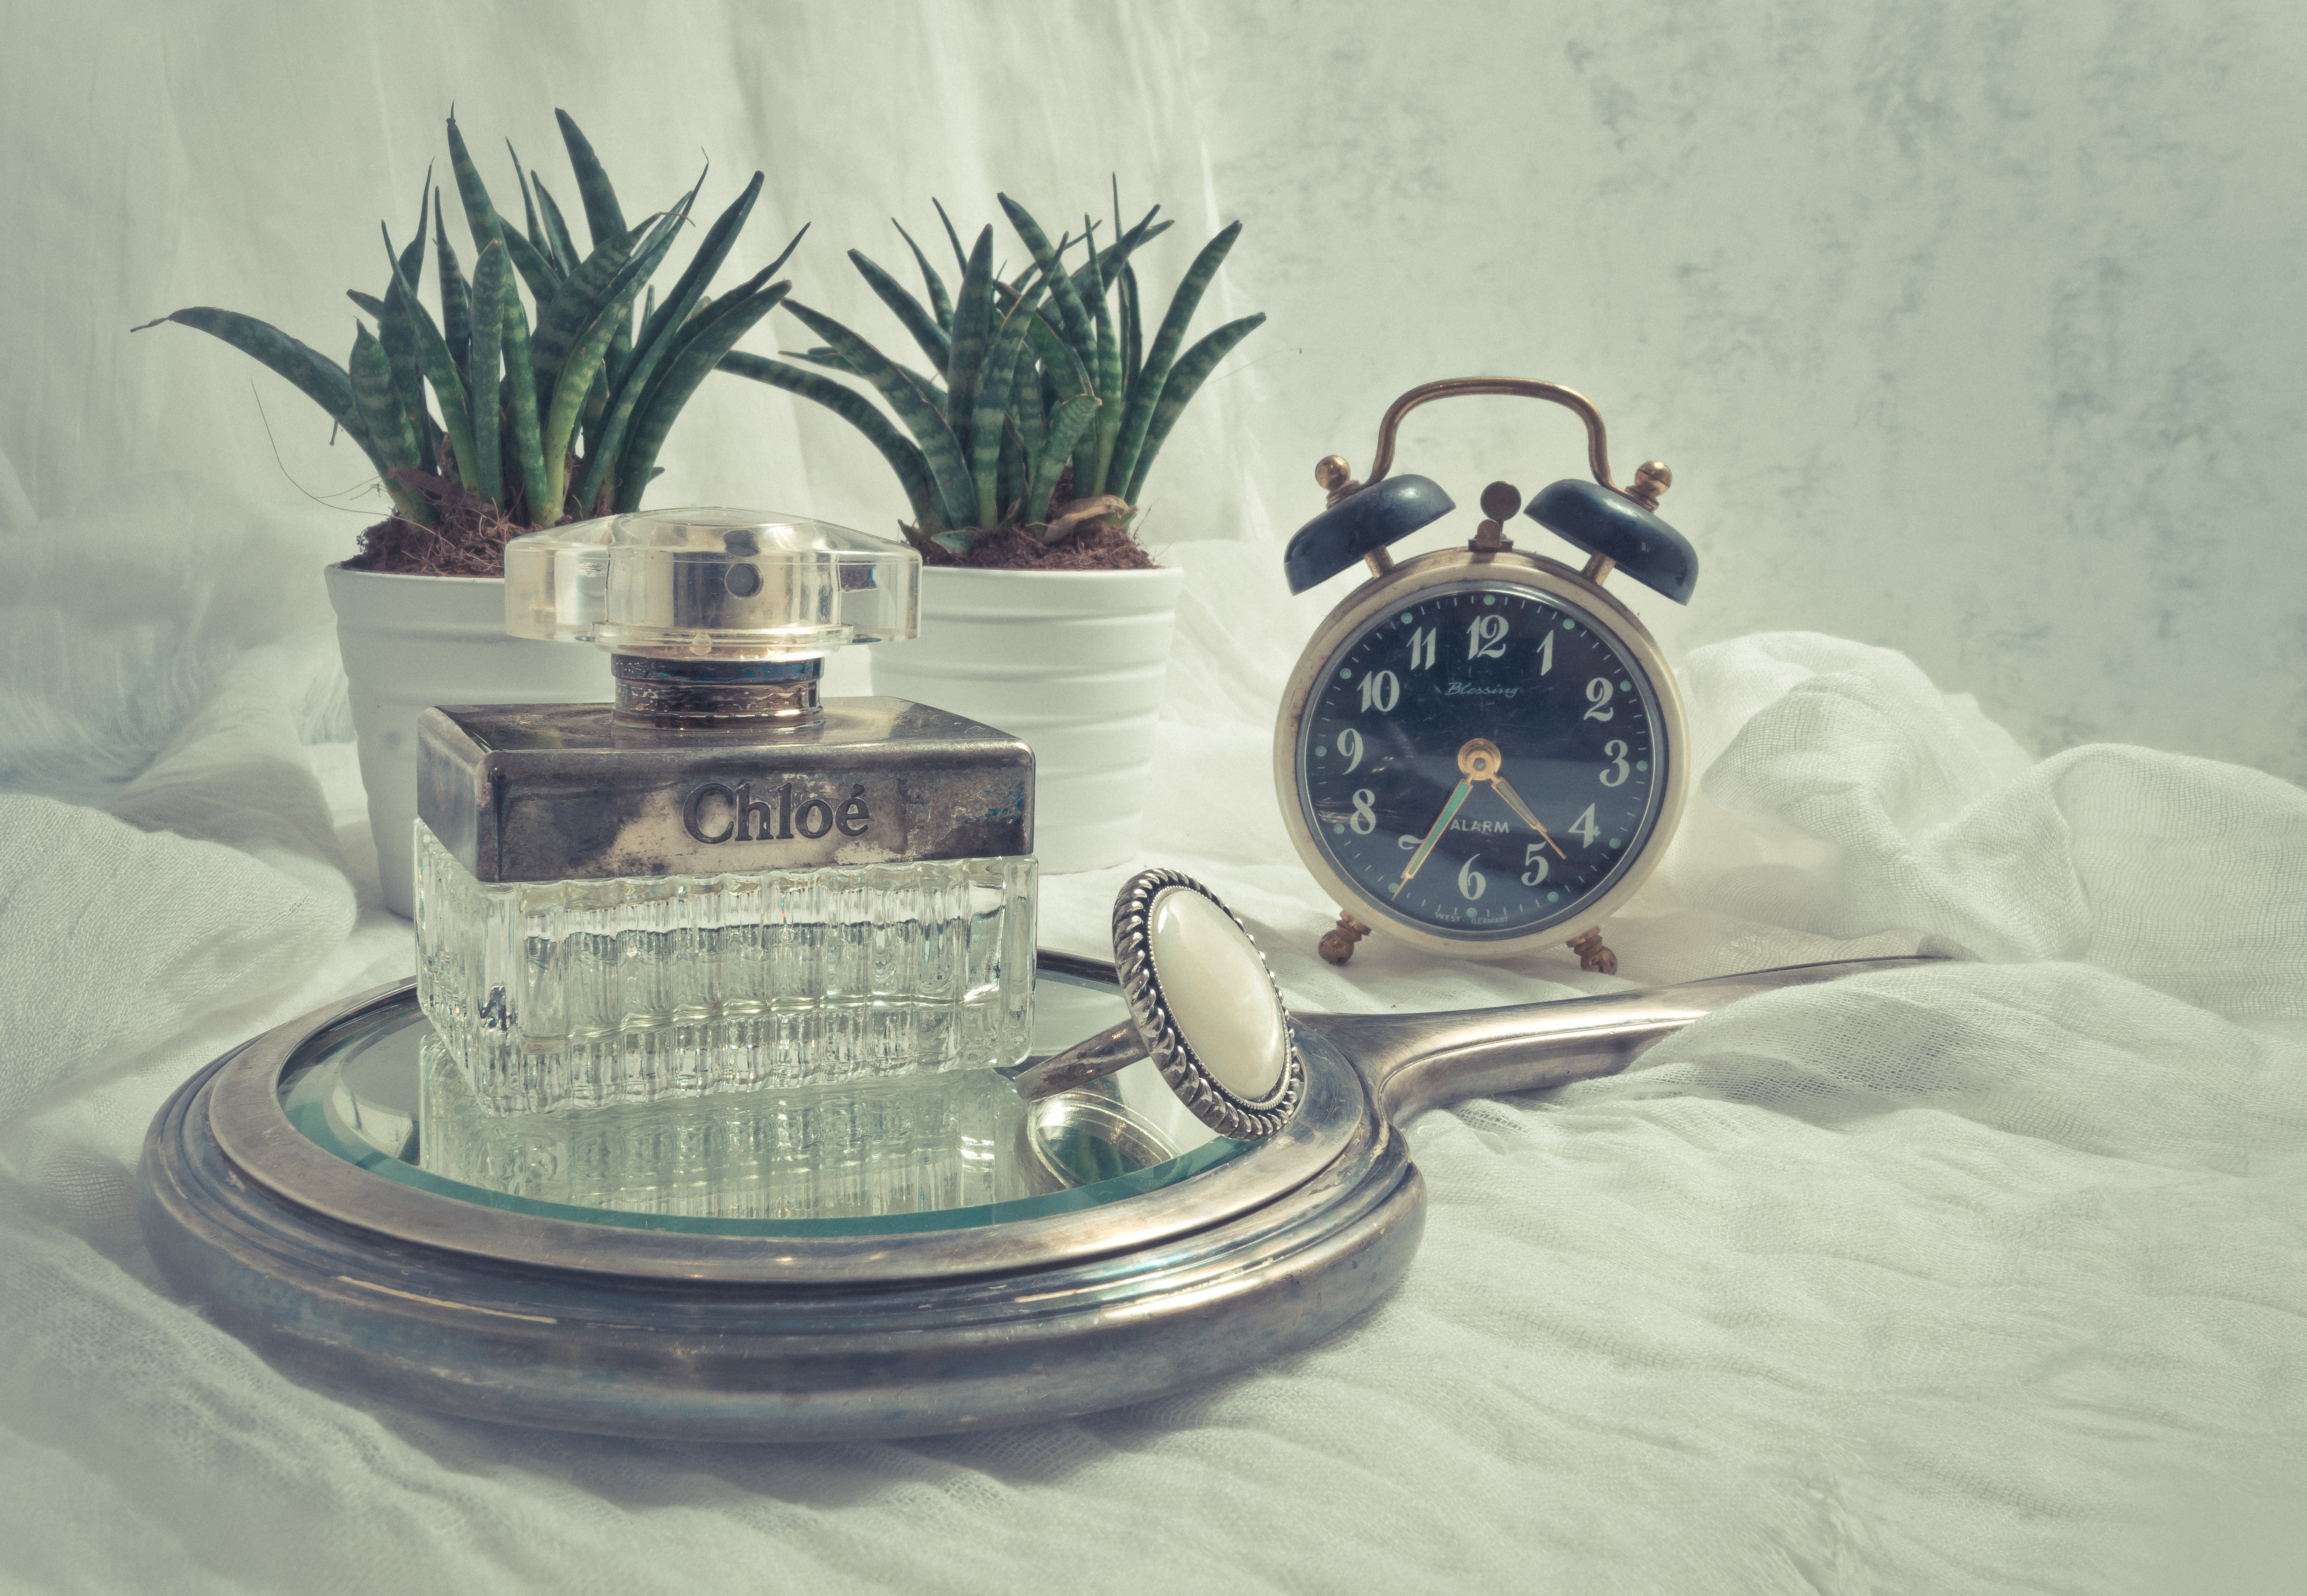
beauty, perfume, clock, mirror, ring, women, background, wallpaper, still life, still life photography